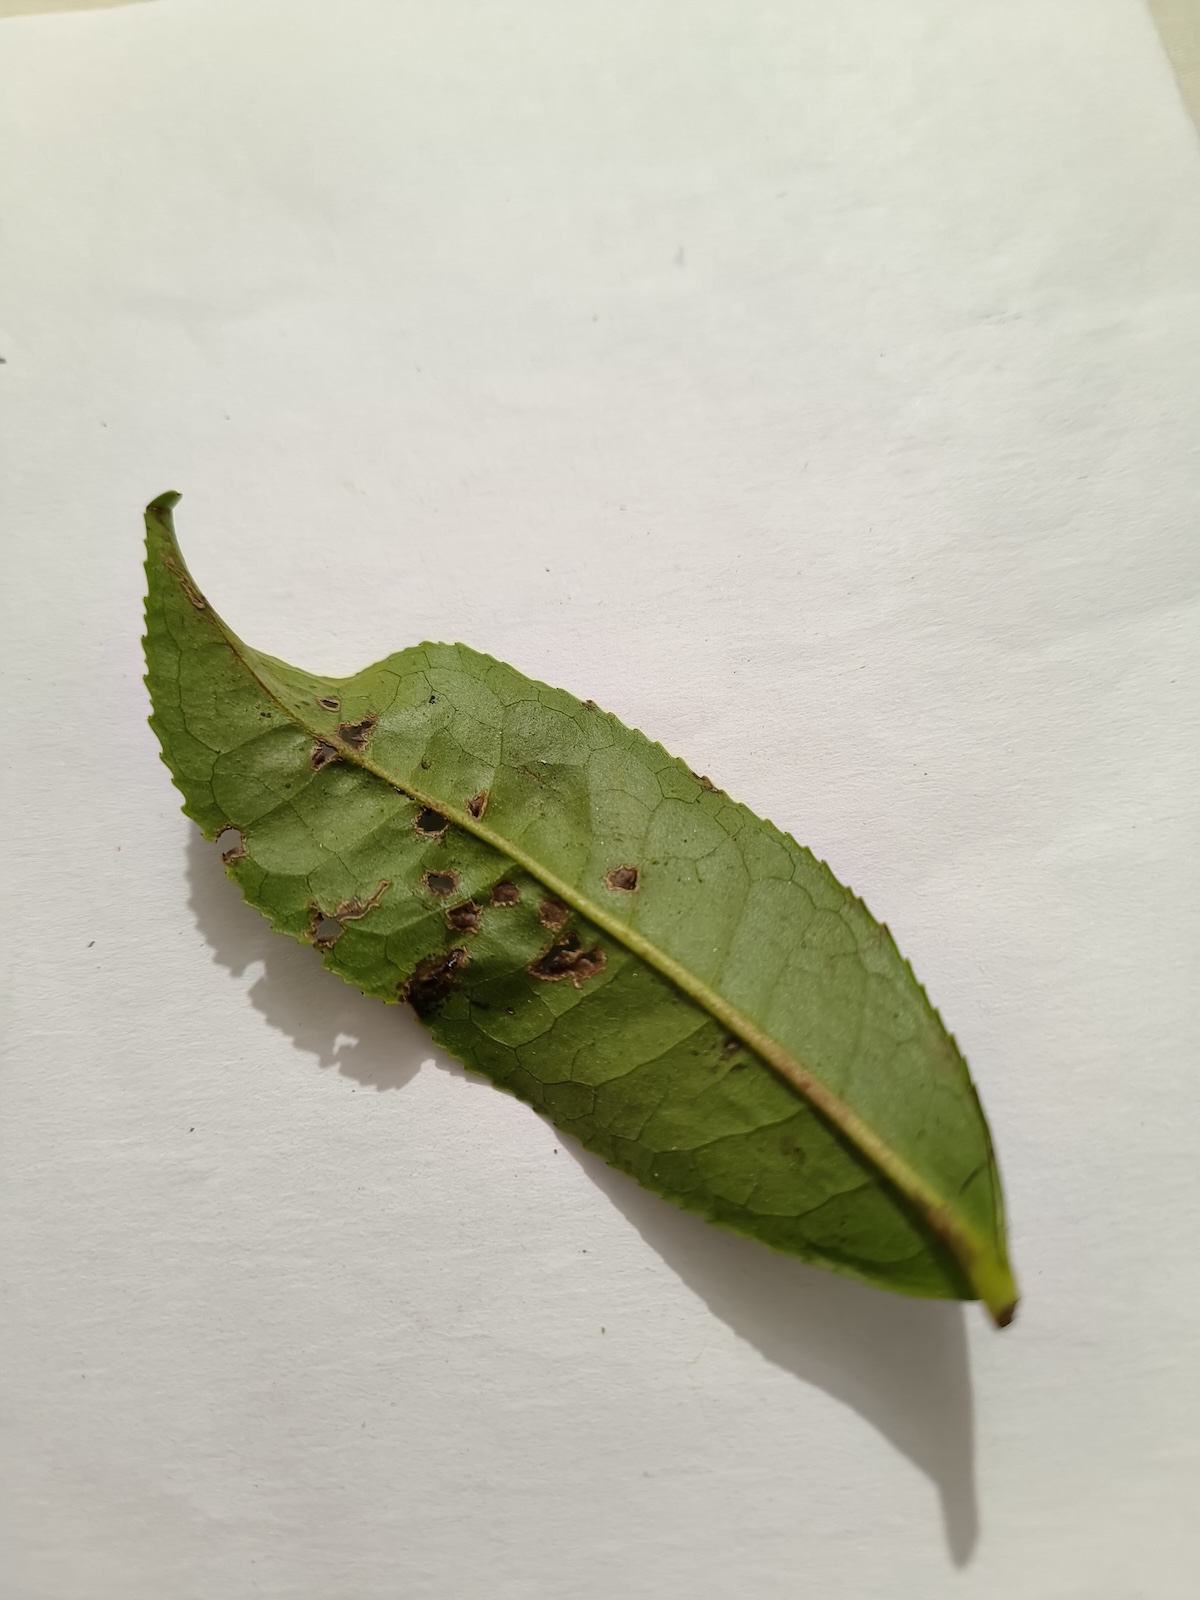
Label: Green mirid bug